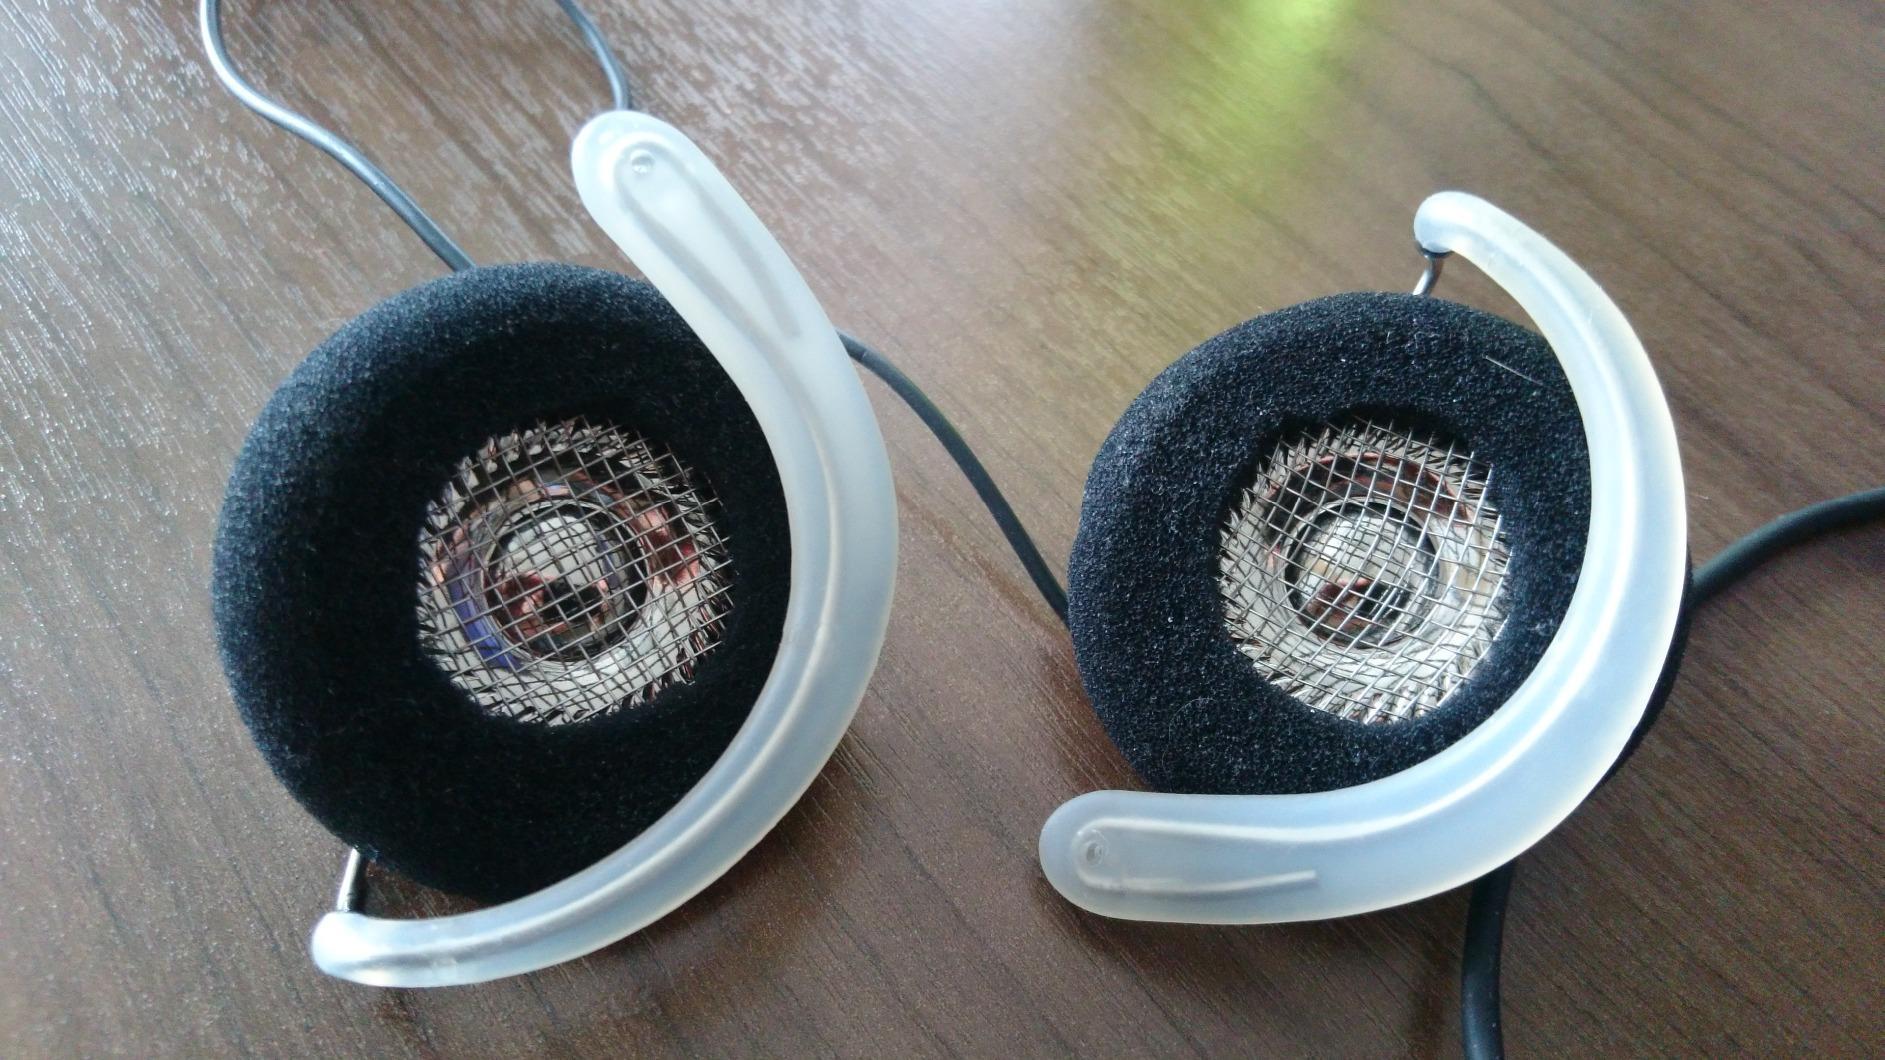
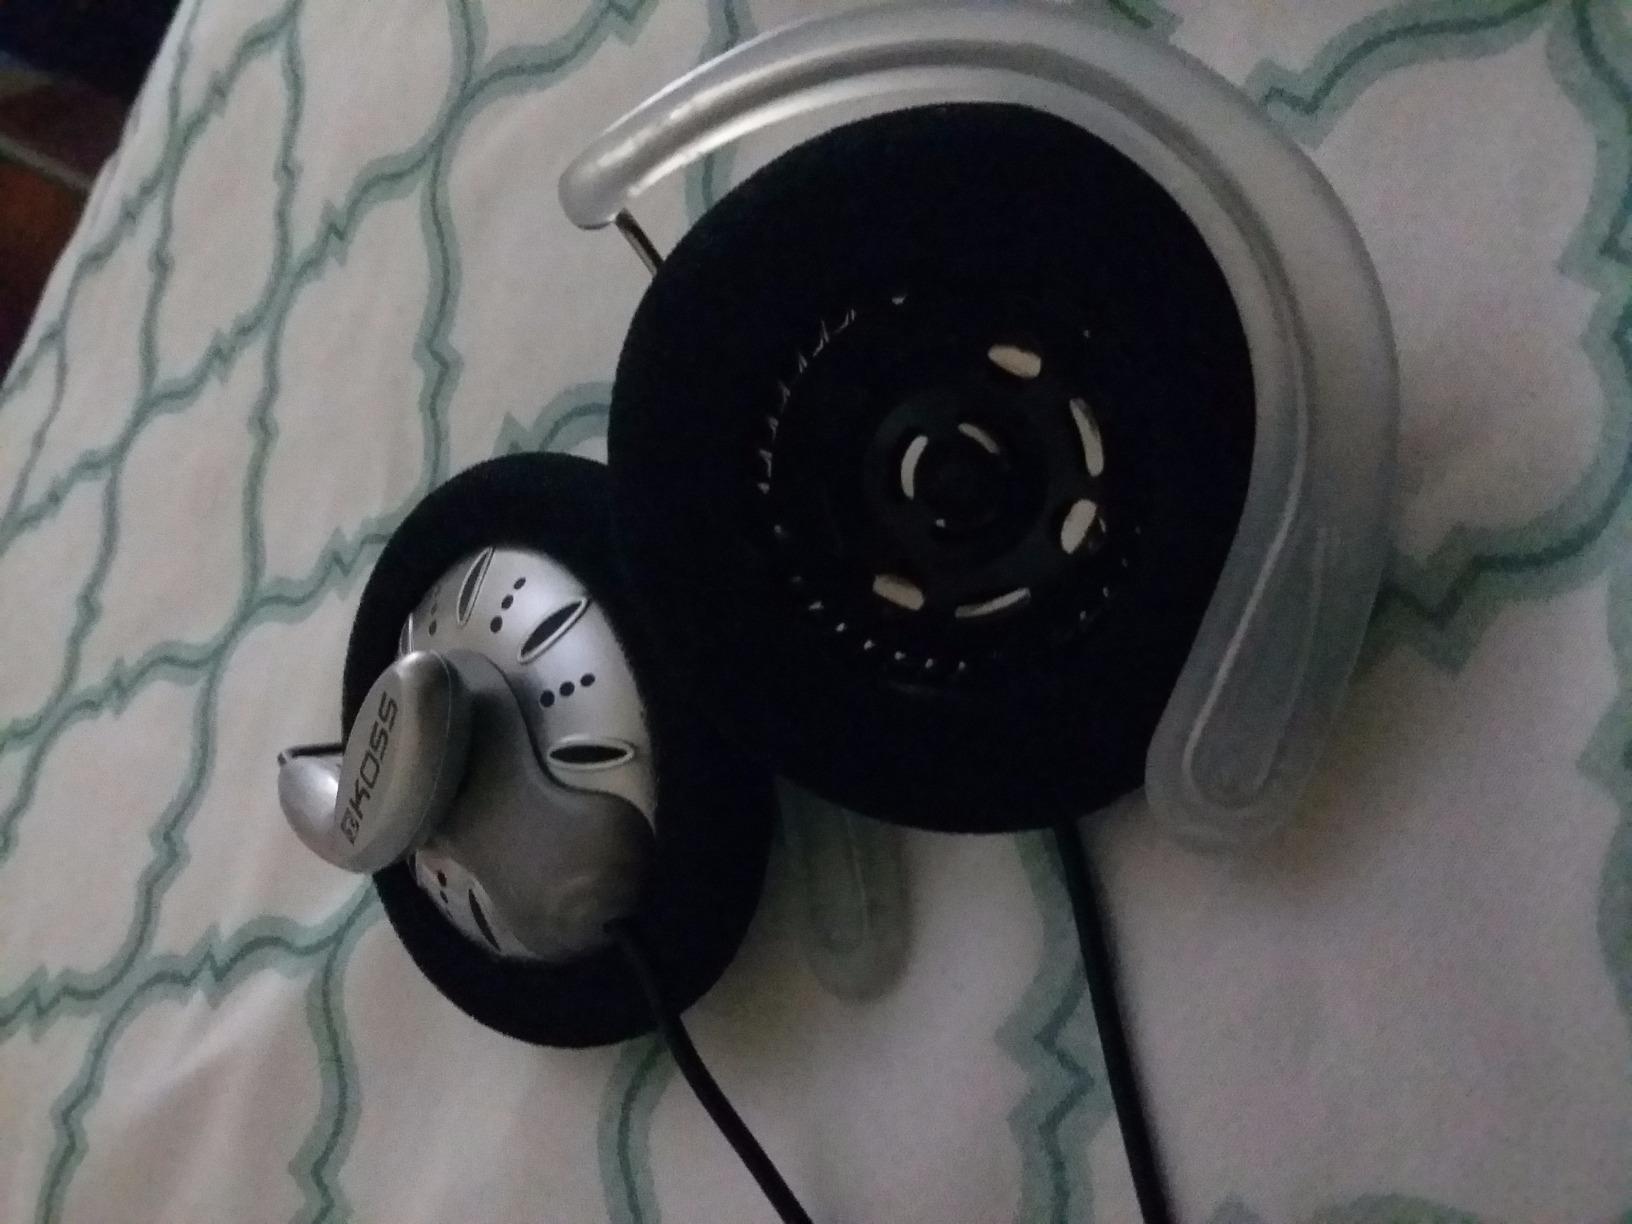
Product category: headphones
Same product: yes